C. D. Hulburt House

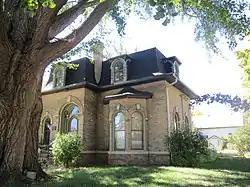
C.D. Hulburt House

The C. D. Hulburt House is a historic house at 1205 13th Avenue in Monroe, Wisconsin.